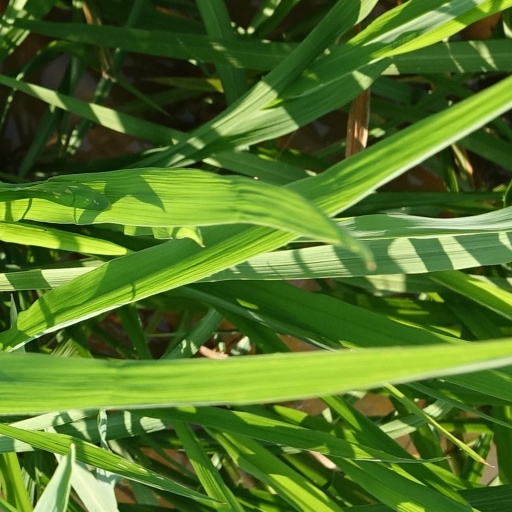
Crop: rice